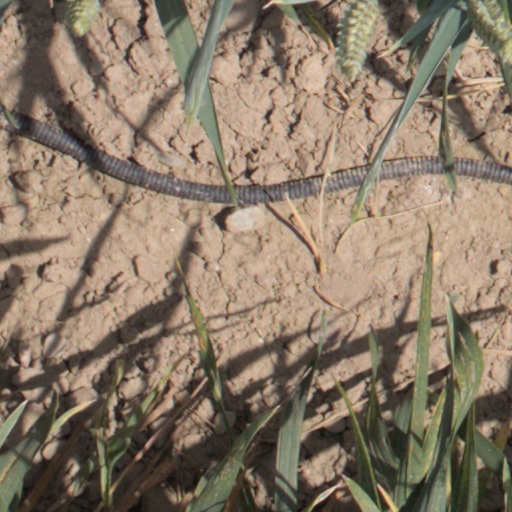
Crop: wheat